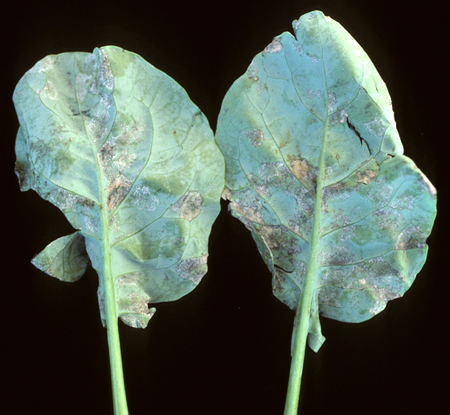
Label: Downy Mildew